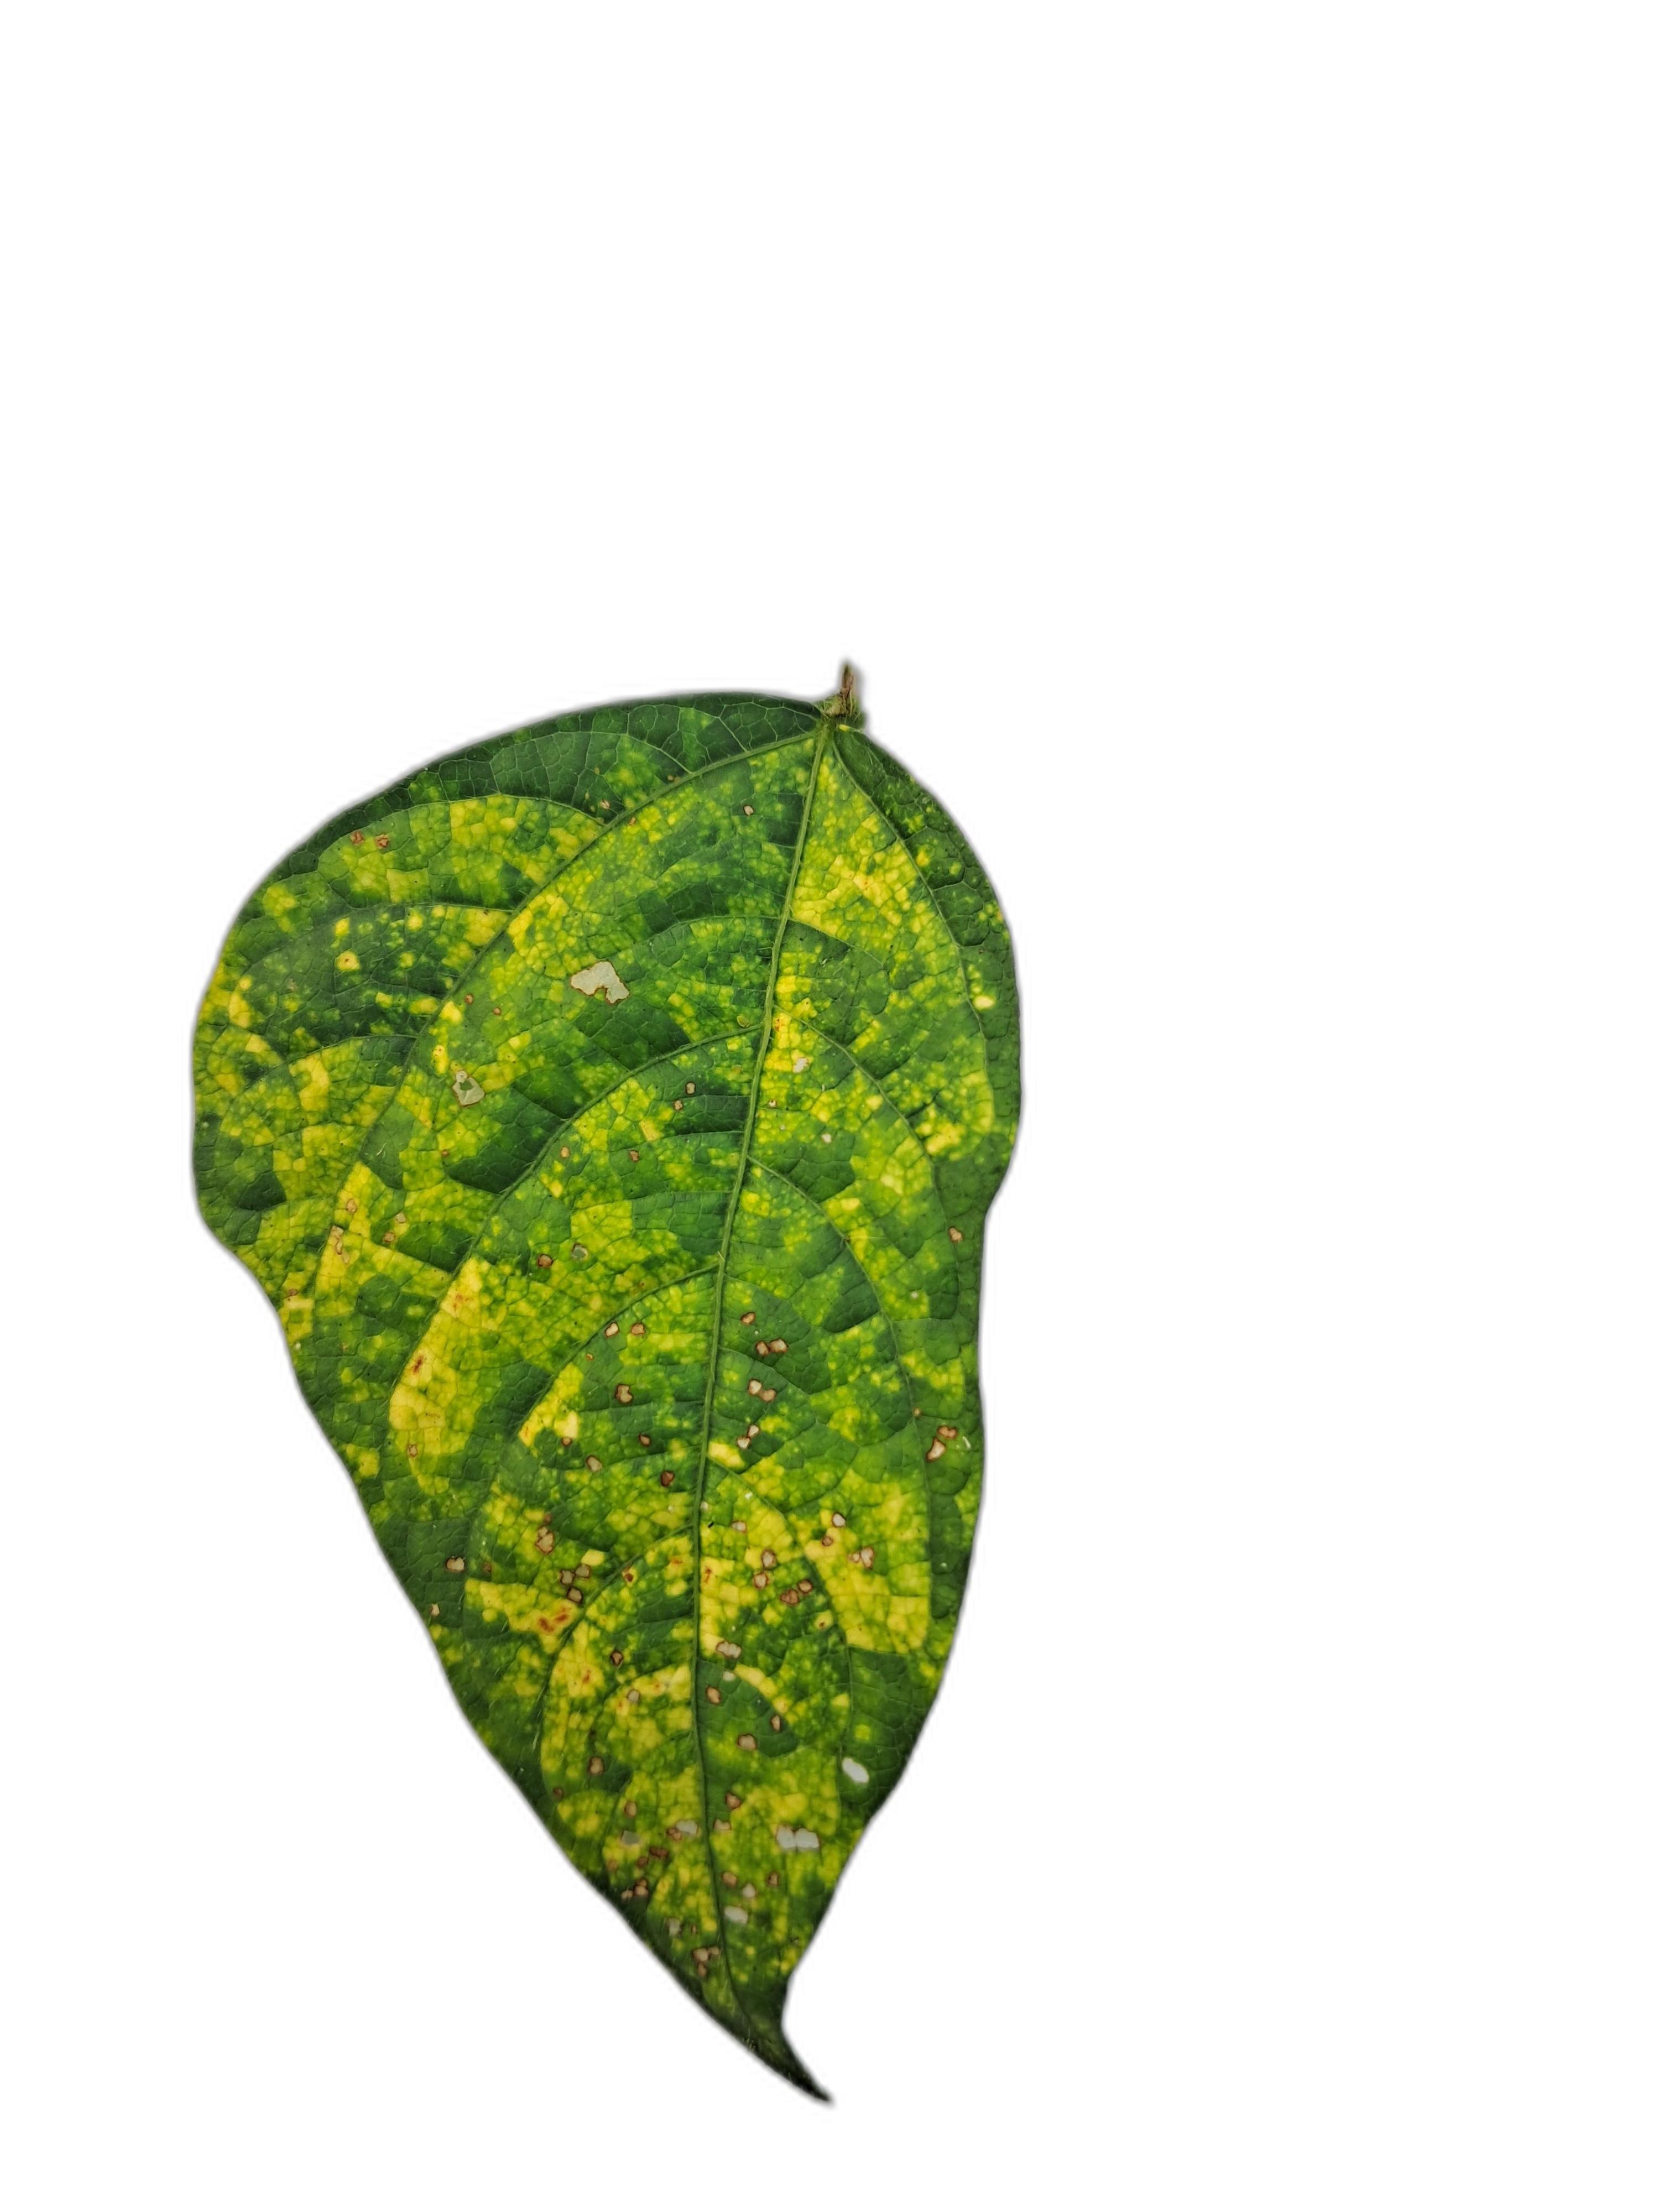
Label: Yellow Mosaic